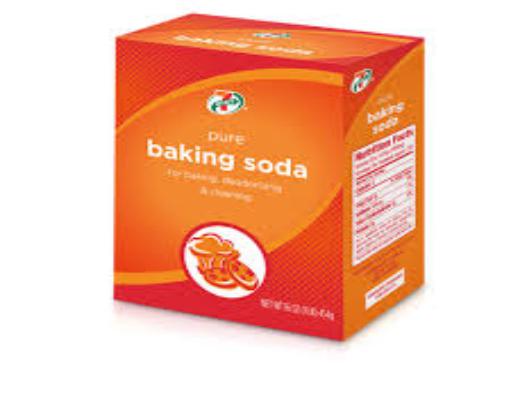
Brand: Bacon soda
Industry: Food